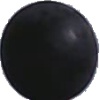
Label: blue_grape